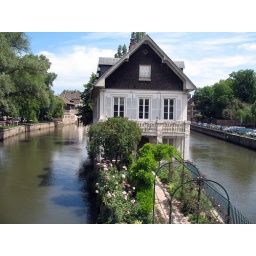
A pretty white house stands out in a city of brightly coloured houses.